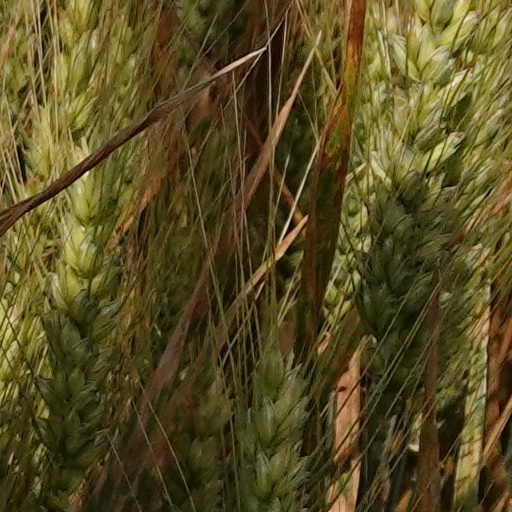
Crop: wheat